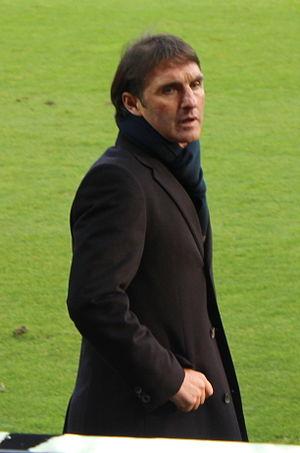
Bruno Labbadia est un footballeur international allemand, aujourd'hui entraîneur, né le 8 février 1966 à Darmstadt. Il évoluait au poste d'attaquant. Il est actuellement entraîneur du Hertha BSC.